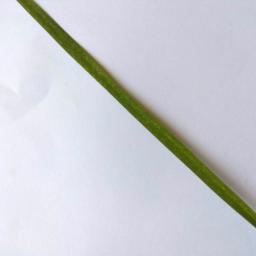
Label: Rice___Healthy